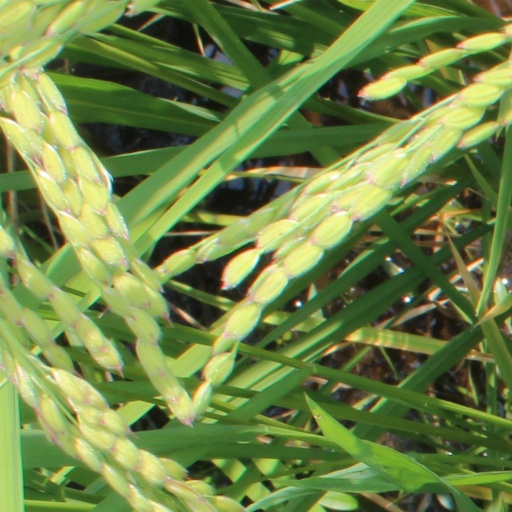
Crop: rice